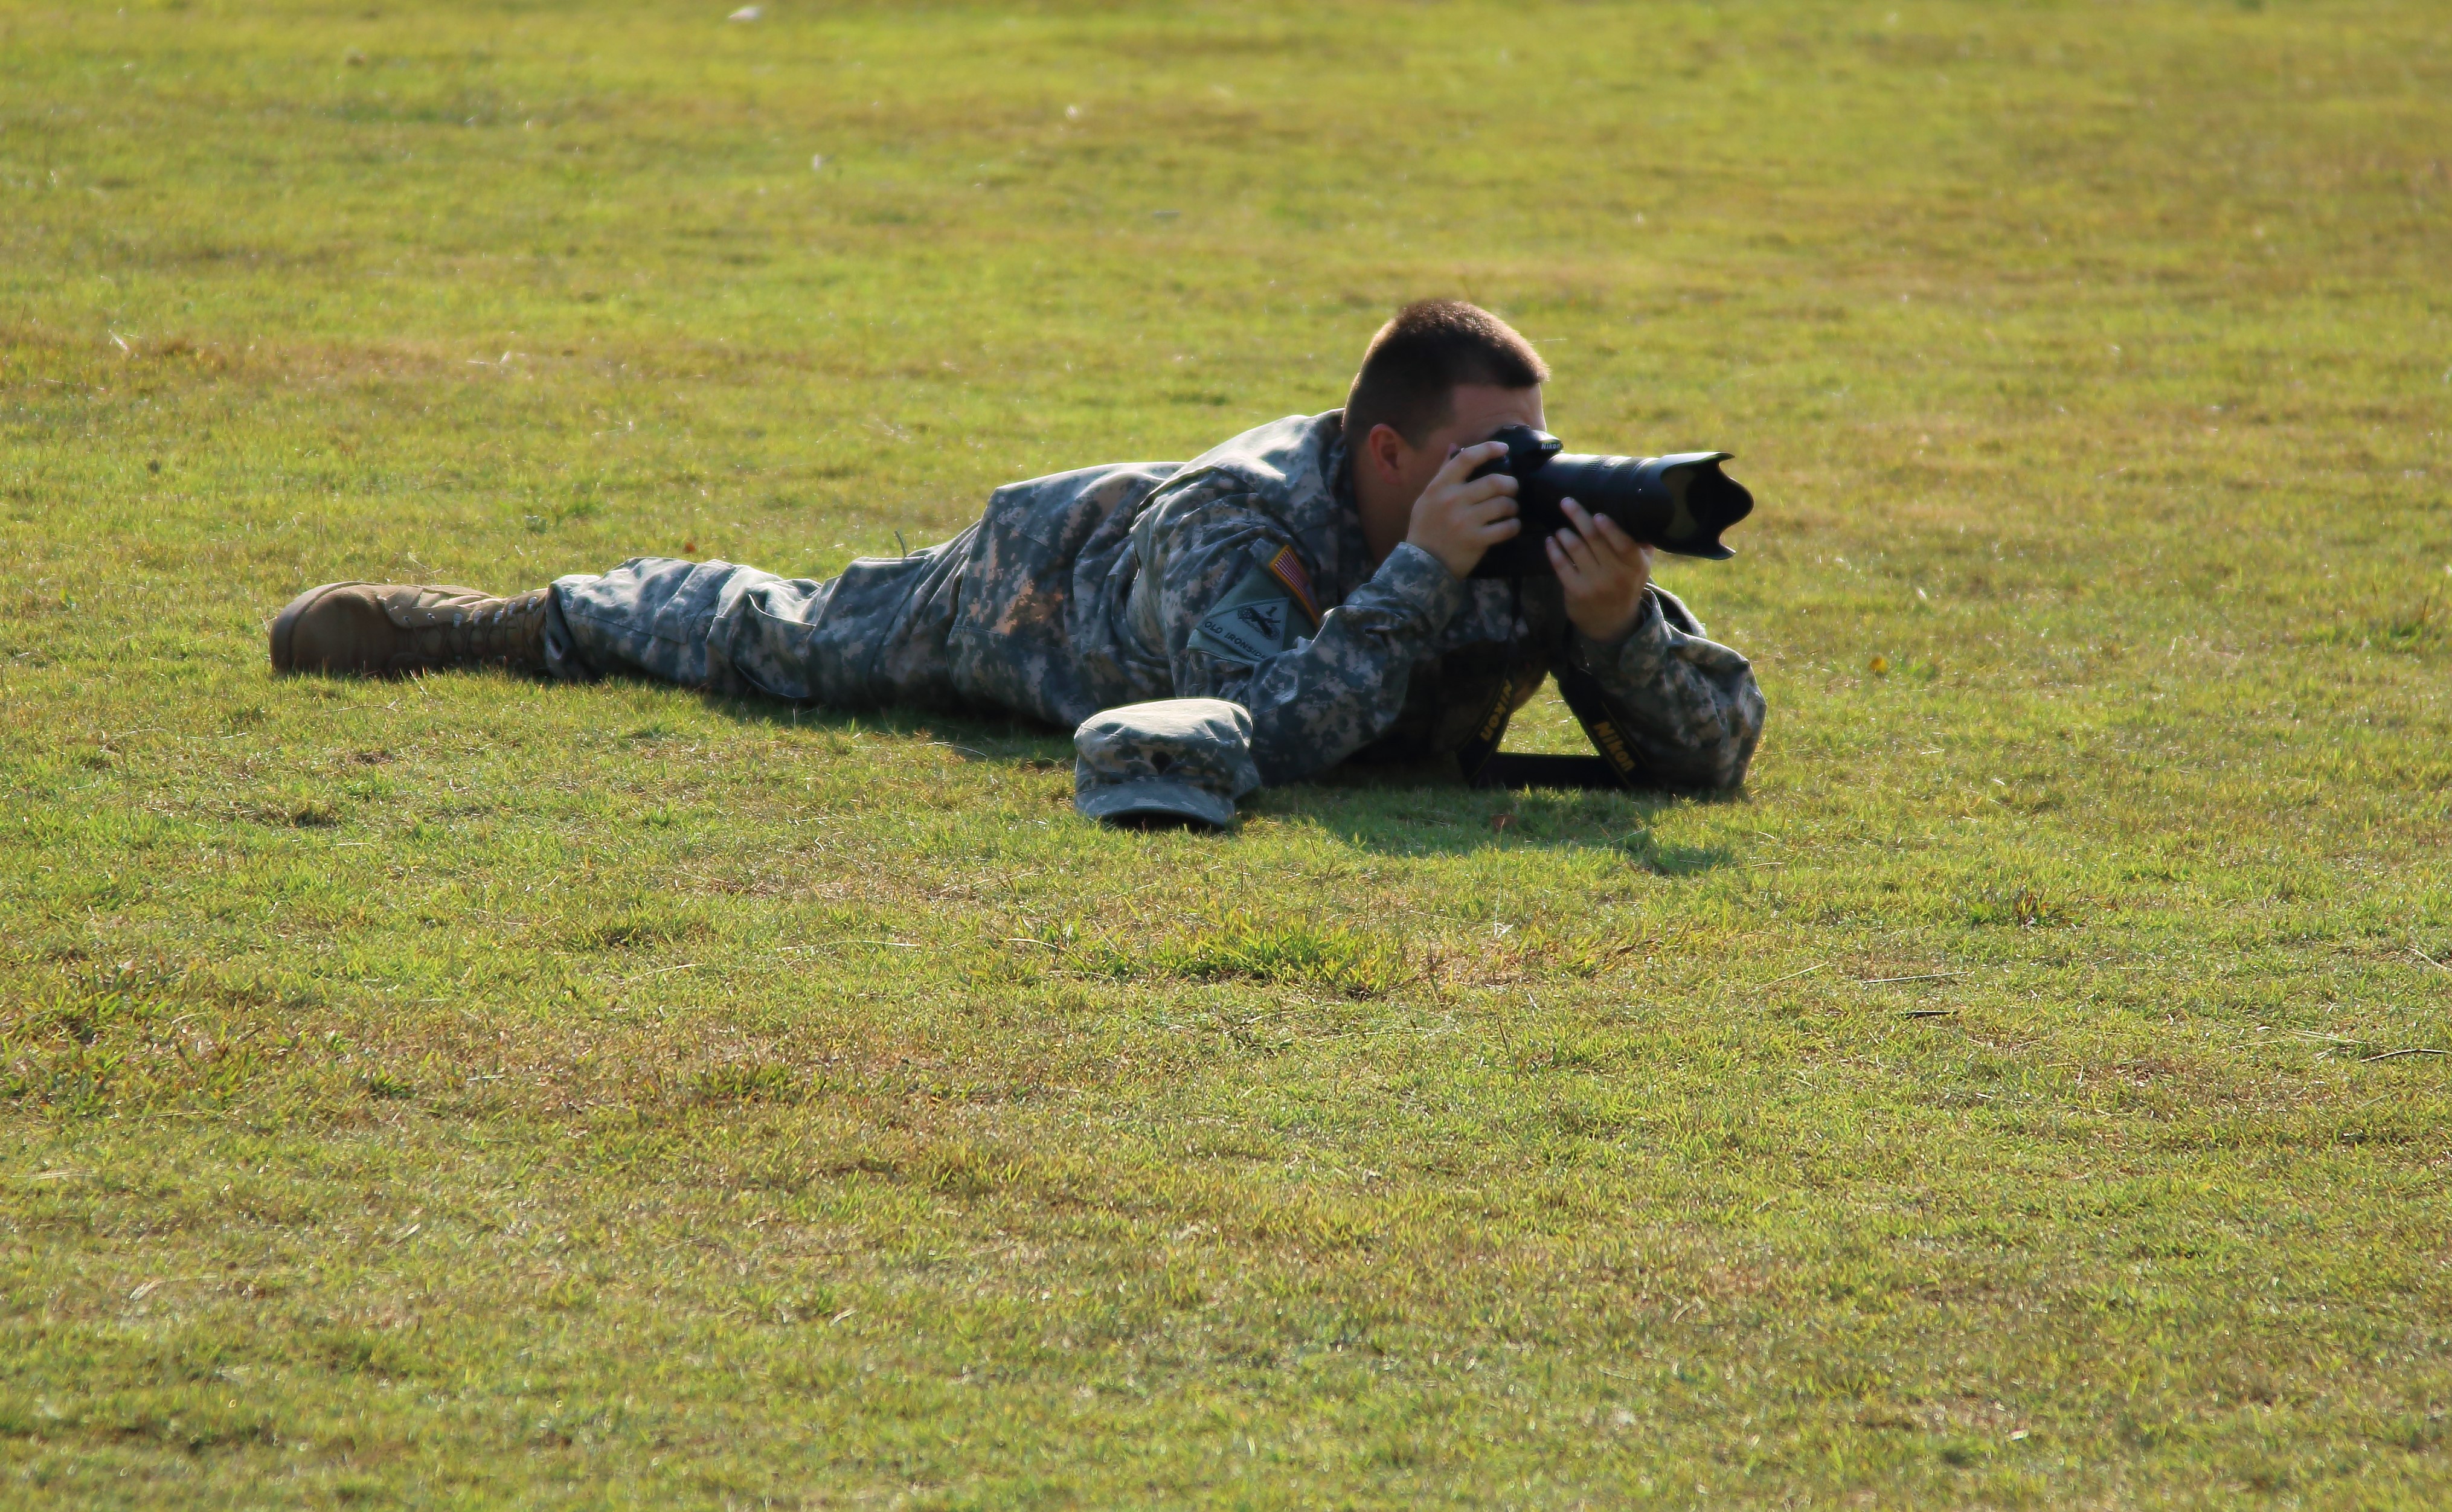
man, grass, person, field, lawn, camera, photographer, military, dslr